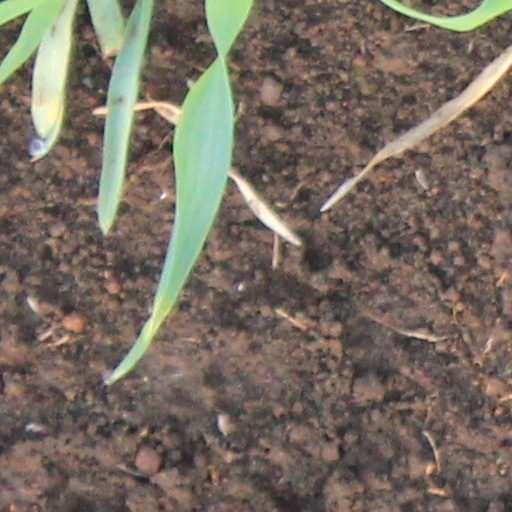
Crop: wheat